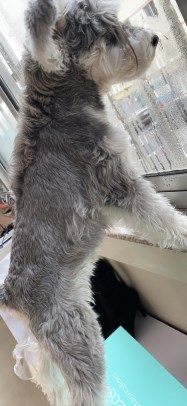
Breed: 2342-n000102-miniature_schnauzer